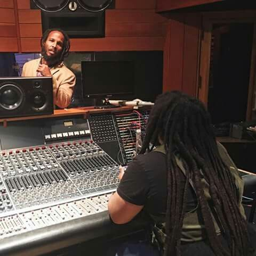
person and film actor in the studio .